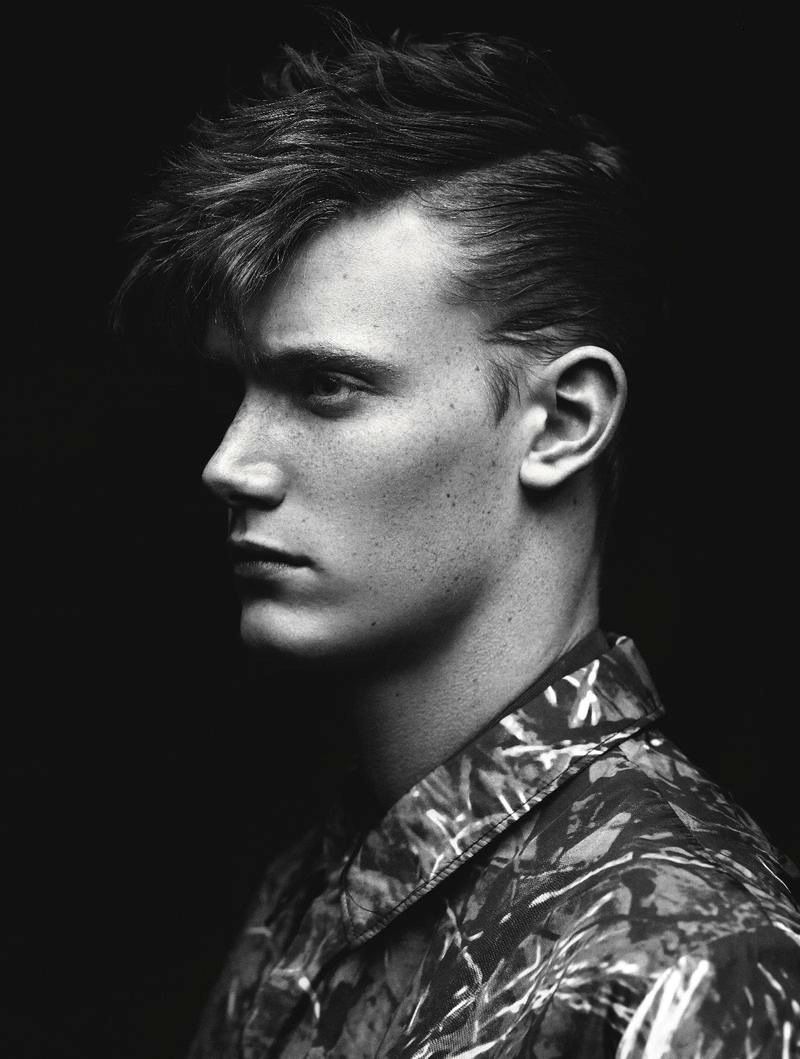
Portrait style: Real Portrait